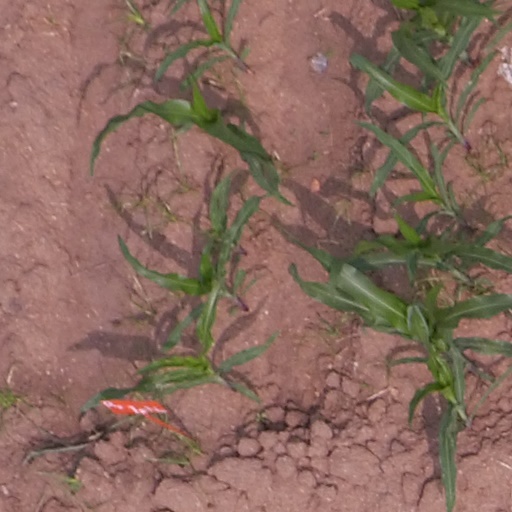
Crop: maize; corn